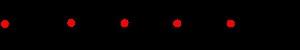
Les acides aminés D sont une classe d'acides aminés, ou pour ce qui intéresse le plus la biologie, les acides α-aminés, pour lesquels les groupes fonctionnels carboxyle et amine sont liés à un carbone α en configuration D par rapport d'une part à une chaîne latérale dépendant du type d'acide et d'autre part à un atome d'hydrogène. Ce sont les énantiomères des acides aminés L.